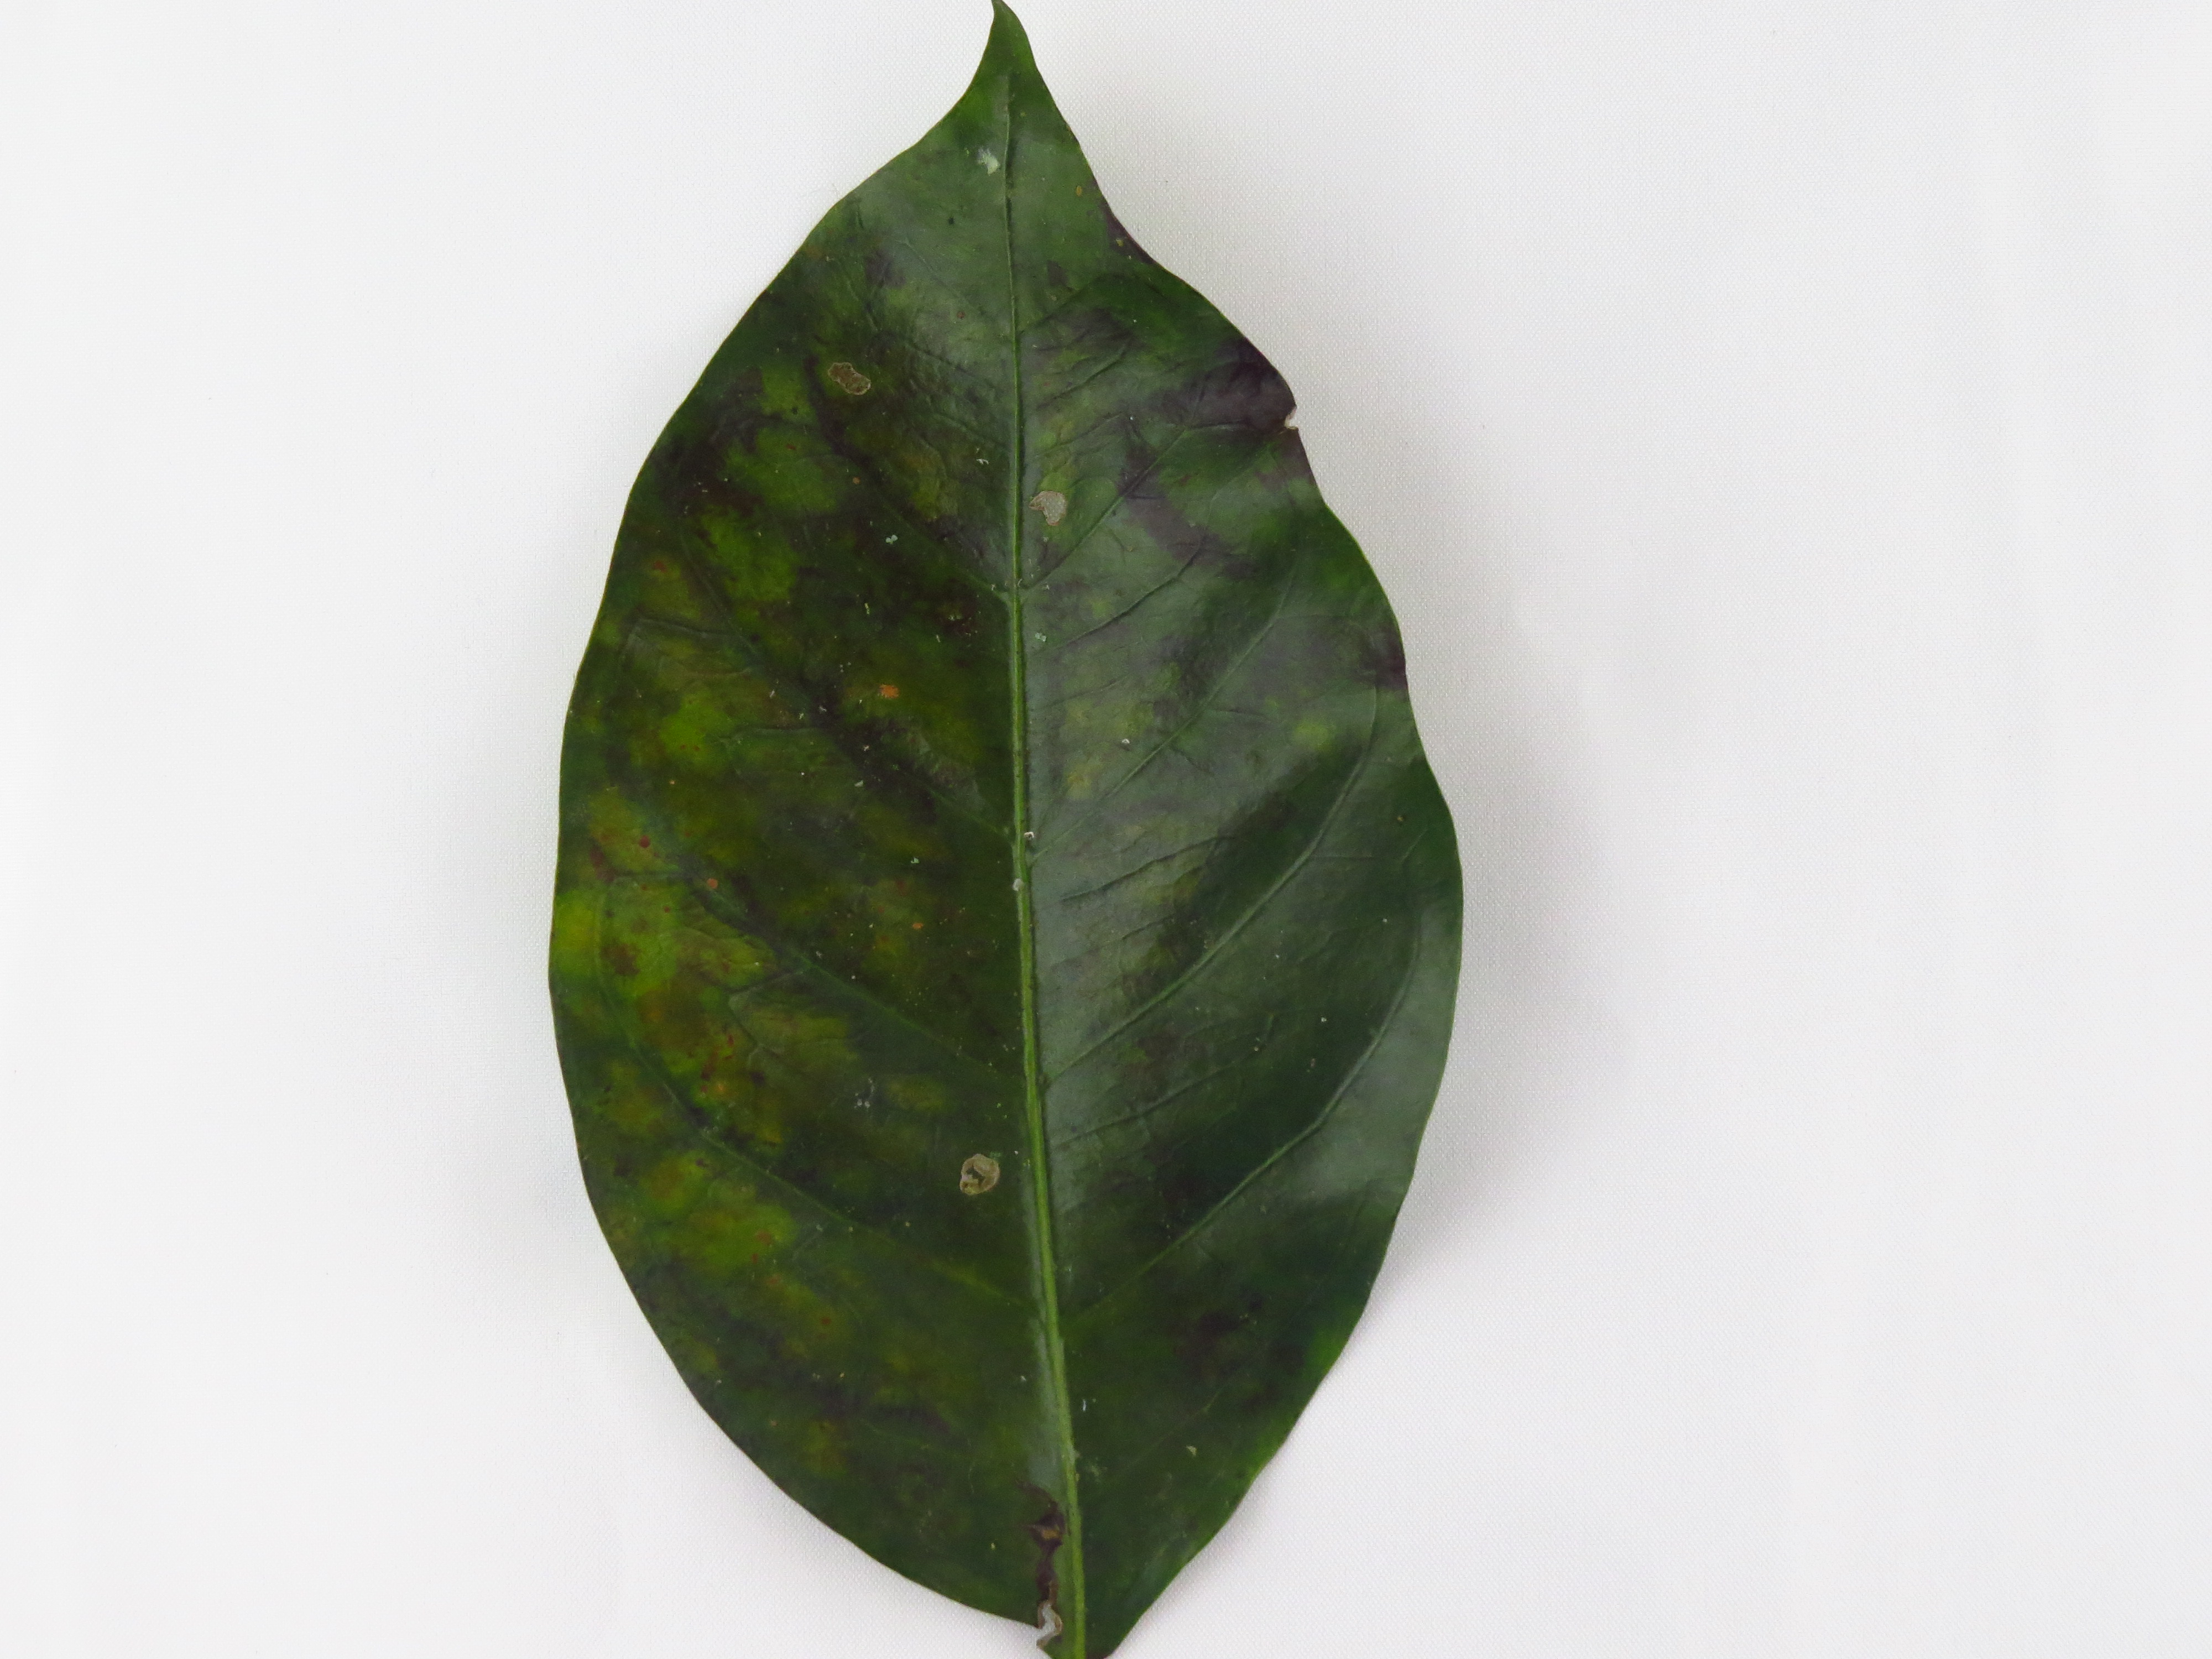
Label: magnesium-Mg